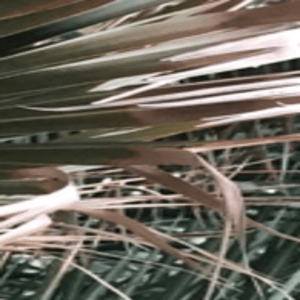
Label: Potassium Deficiency